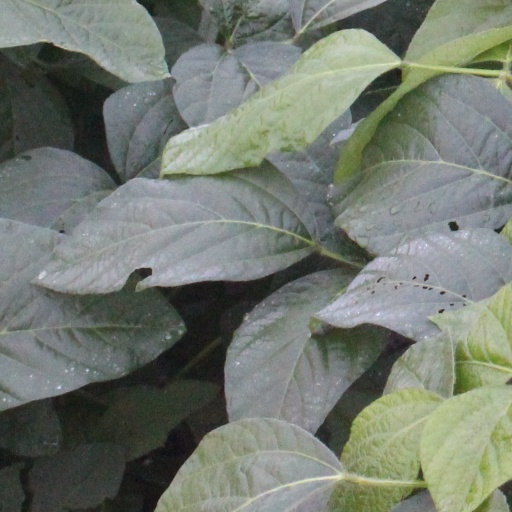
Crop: soybean